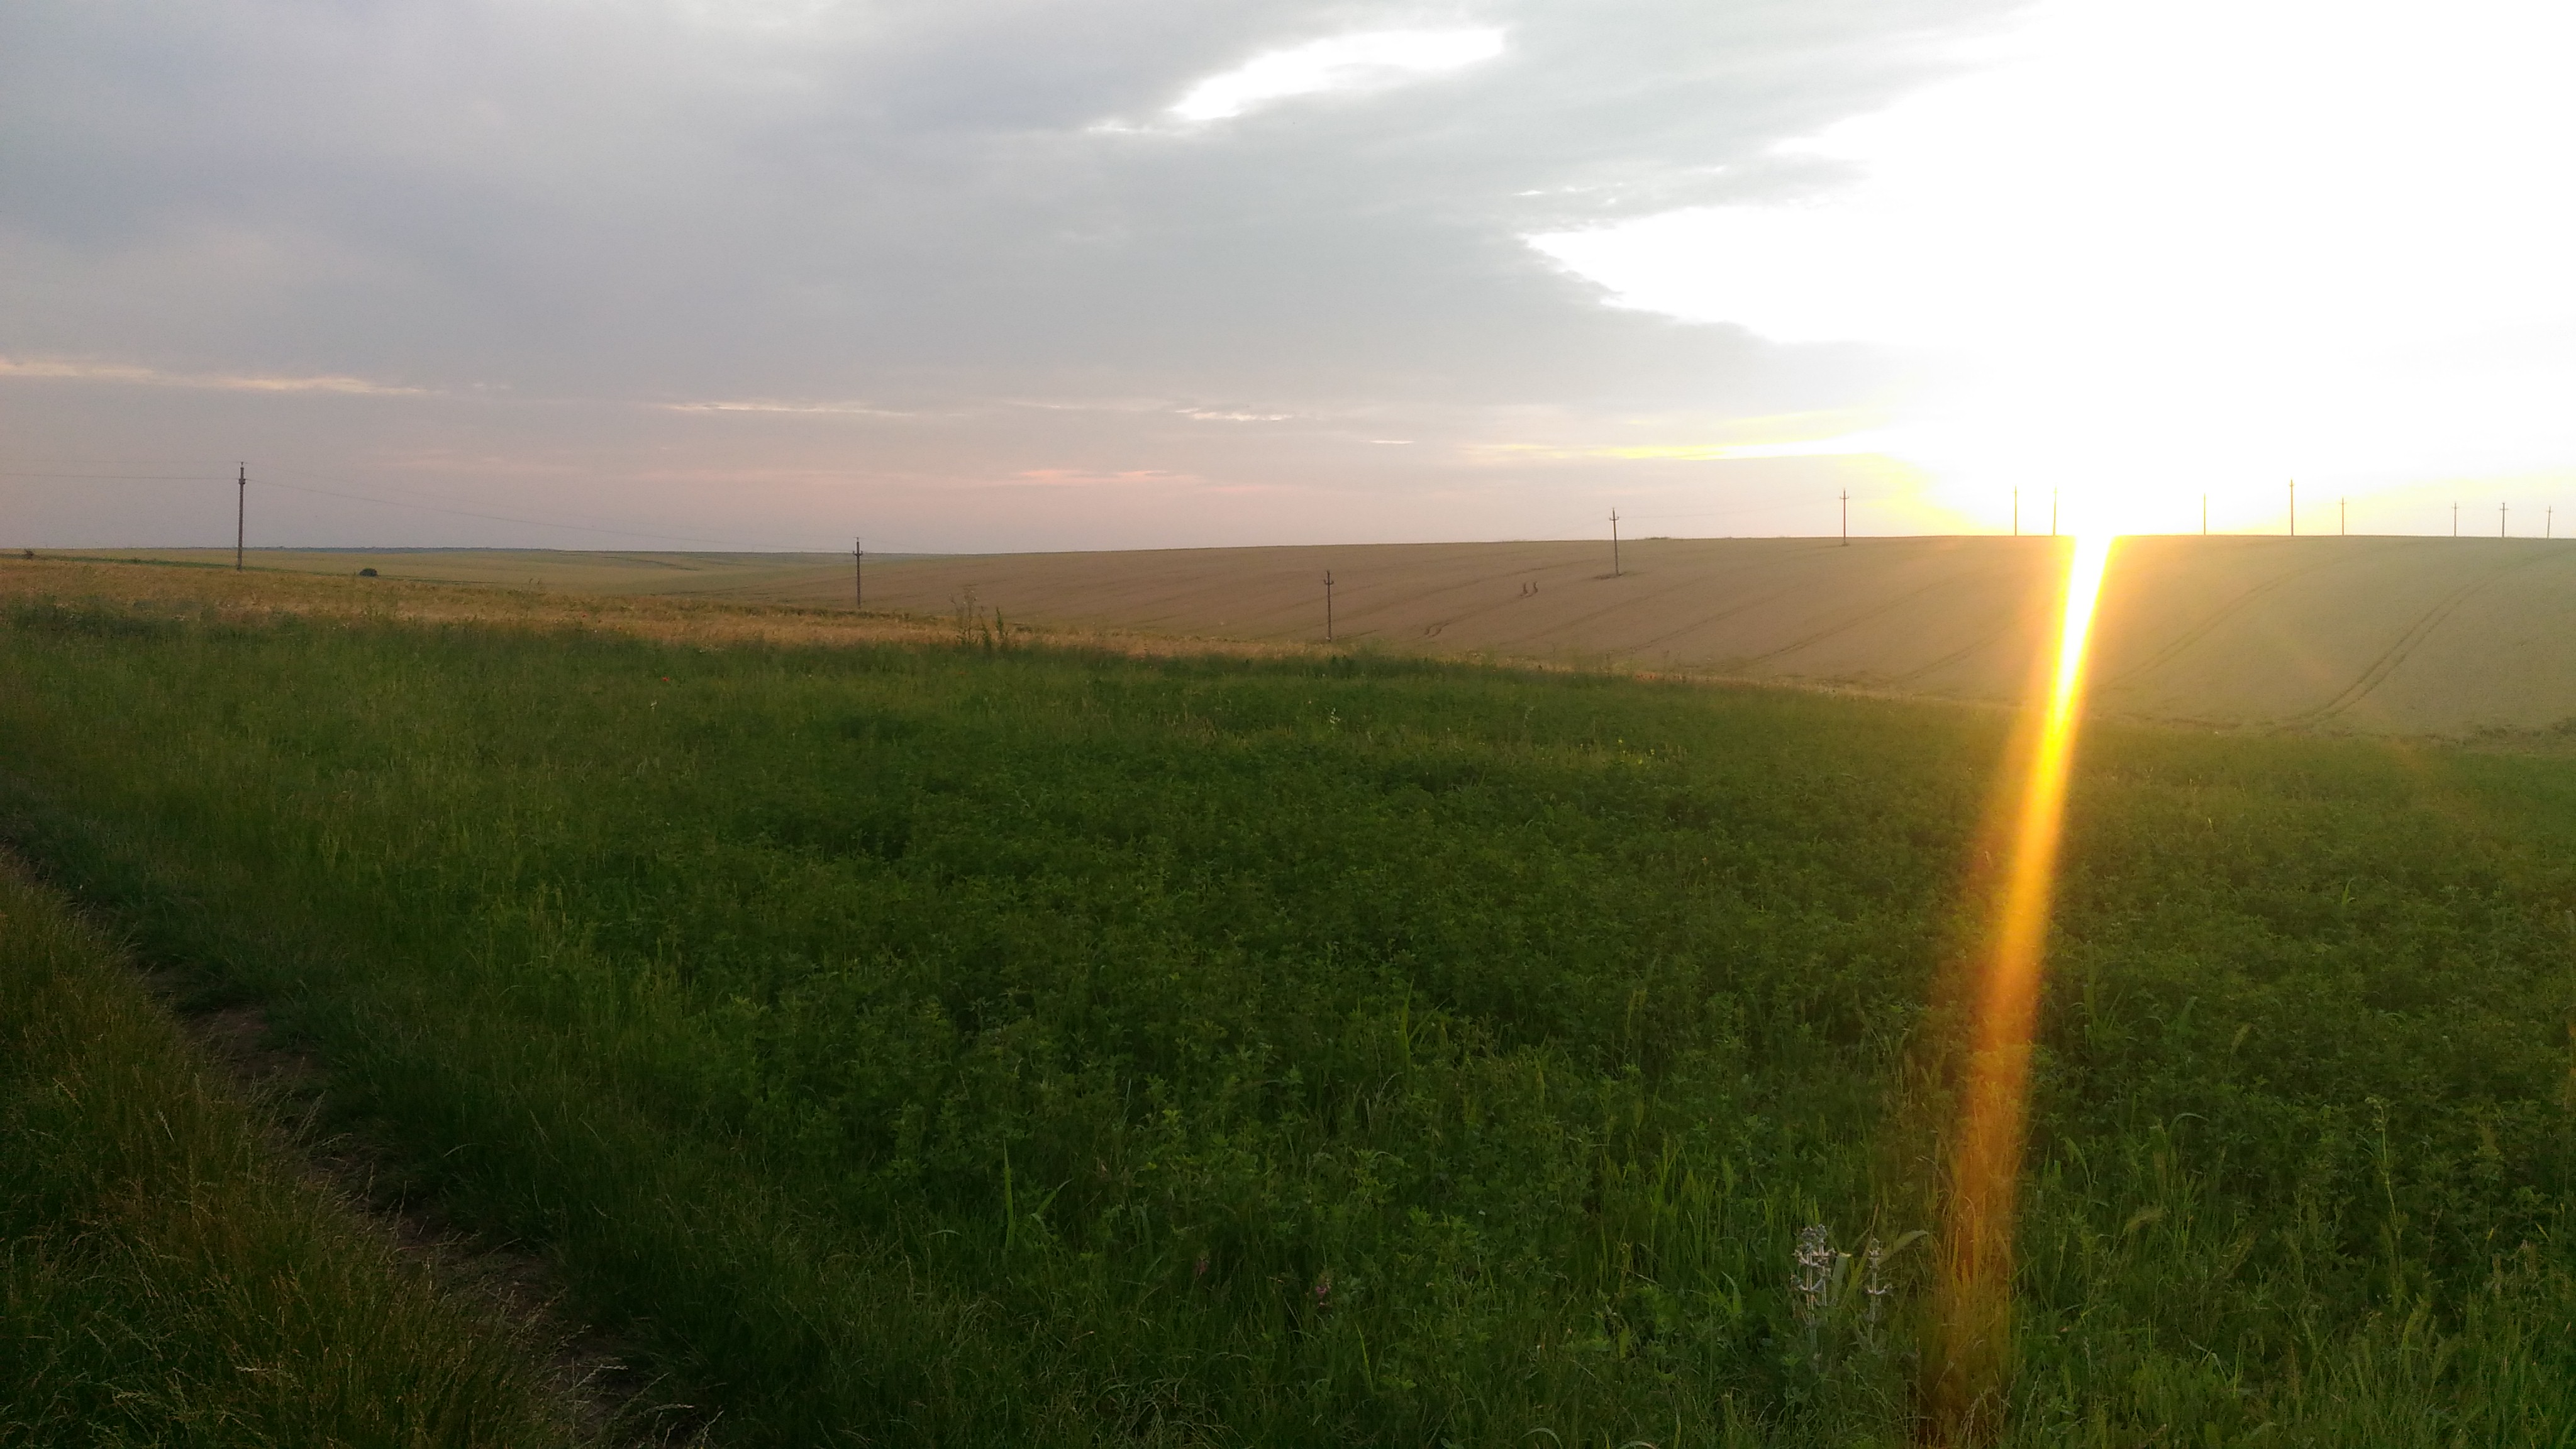
sun, field, grassland, sky, prairie, plain, grass, pasture, farm, morning, horizon, meadow, rural area, sunlight, ecoregion, crop, land lot, grass family, agriculture, rainbow, evening, steppe, road, cloud, landscape, paddy field, meteorological phenomenon